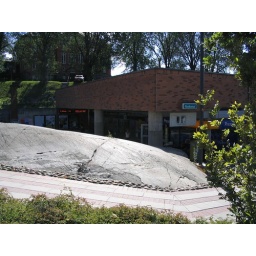
I love this huge chunk of rock, inexplicably sticking out of the ground in front of the train station.